The Anti-Slavery Alphabet

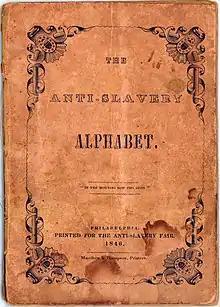
Front cover

The Anti-Slavery Alphabet is an alphabet book published in 1846 by the Philadelphia Female Anti-Slavery Society (PFASS). It was written by two of the society's members, Hannah and Mary Townsend, with the intention of encouraging abolitionist ideas in young children.